Electronics in rock music

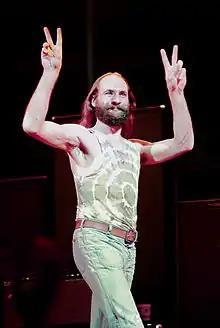
Mike Pinder of the Moody Blues, a pioneer of electronic rock, in 1974

Experiments in tape manipulation or musique concrète, early computer music and early sampling and sound manipulation technologies paved the way for both manipulating and creating new sounds through technology. The world's first computer to play music was CSIRAC in 1950–1, designed and built by Trevor Pearcey and Maston Beard and programmed by mathematician Geoff Hill. Early electronic instruments included the theremin, which uses two metal antennas that sense the position of a player's hands and control oscillators for frequency with one hand, and amplitude (volume) to produce an eerie but difficult to manipulate sound. It was used by avant garde and classical musicians in the early twentieth century and was used on a large number of 1940s and 50s science fiction films and suspense.